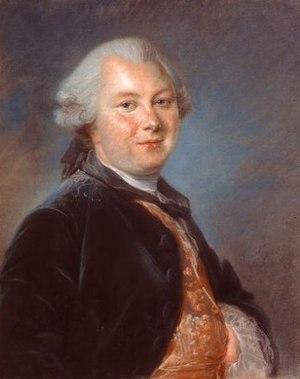
Portrait présumé de François-Dominique du Boisbaudry (1724-1798) par Louis Vigée (1715-1767), papier (pastel), XVIIIe siècle.
La famille du Boisbaudry est une famille subsistante de la noblesse française, originaire de Bretagne. Sa filiation est suivie depuis 1377.